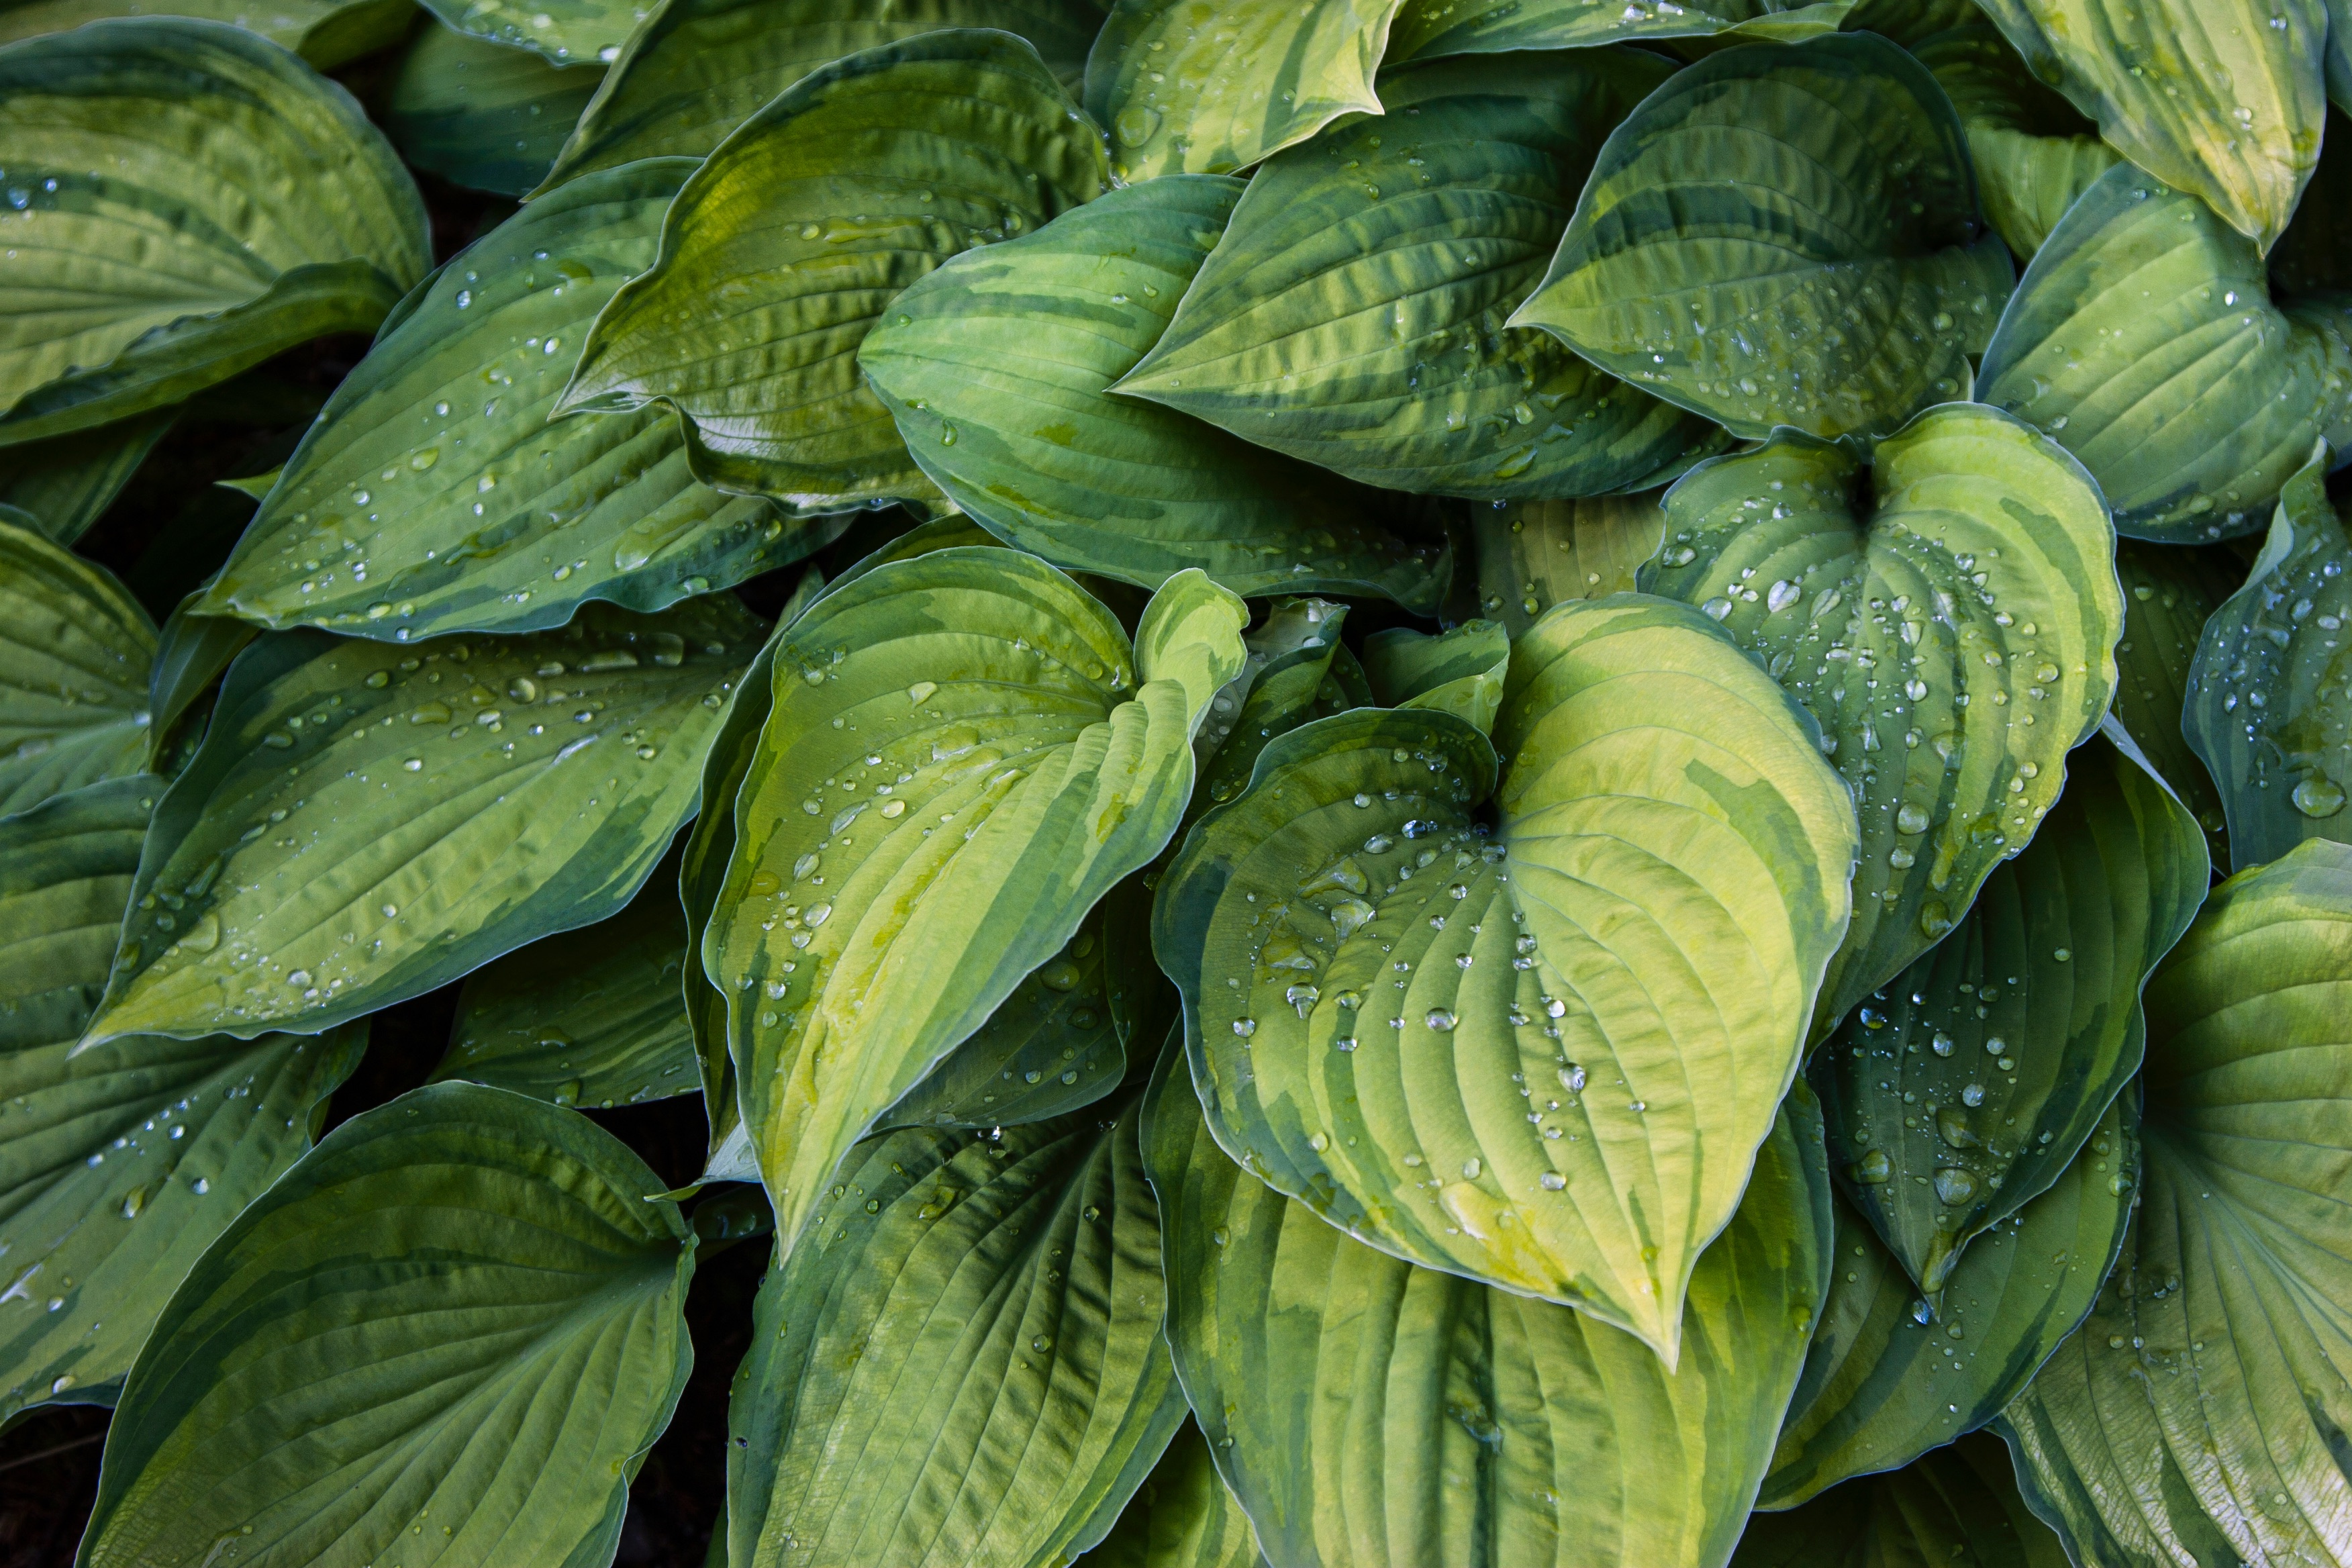
plant, leaf, flower, food, green, herb, produce, vegetable, botany, flowering plant, land plant, arrowroot family